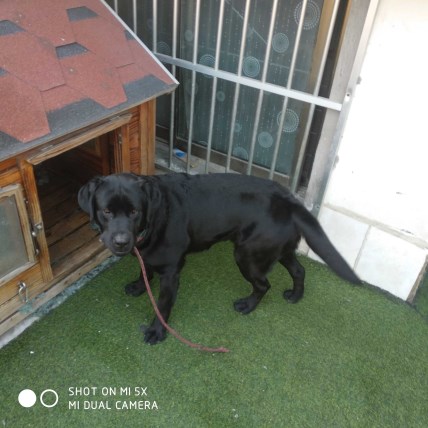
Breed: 3580-n000122-Labrador_retriever